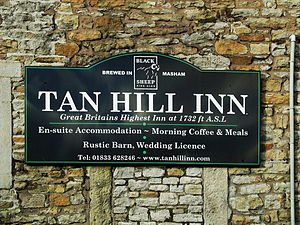
Tan Hill Inn
Tan Hill skilt
Tan Hill Inn beliggende på Tan Hill anses for den højest beliggende kro i England, ca. 528 meter over havets overflade.